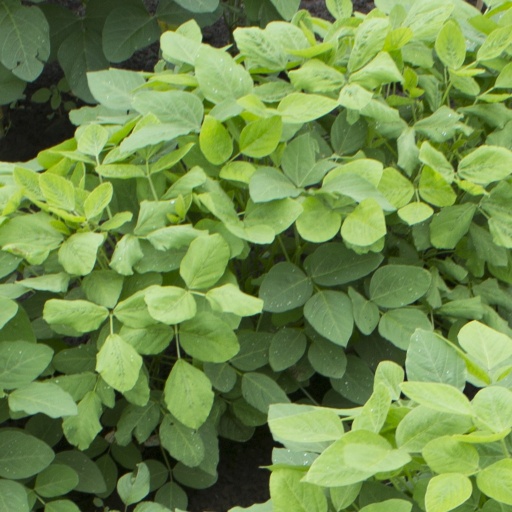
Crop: soybean